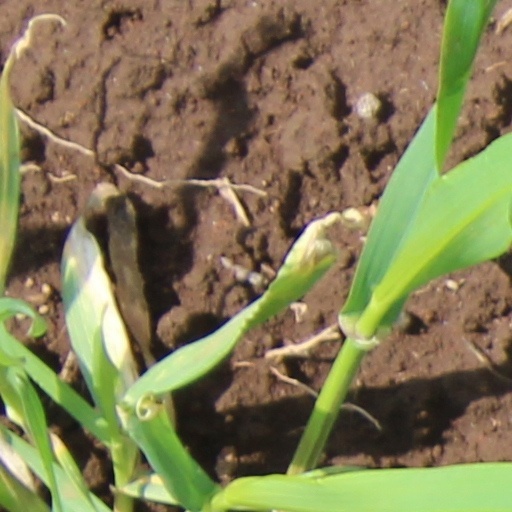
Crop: wheat